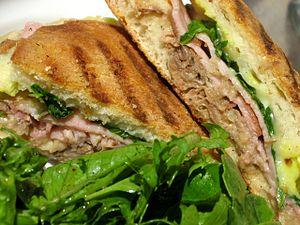
Cette page présente différents sandwichs et tartines existant à travers le monde.